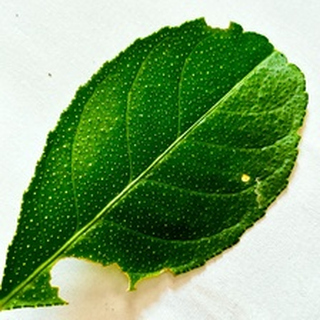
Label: lemon_deficiency